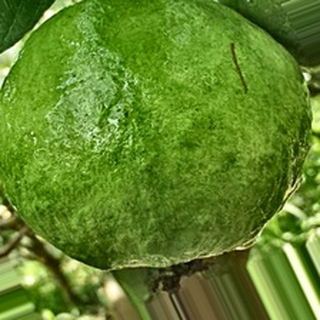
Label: healthy_guava